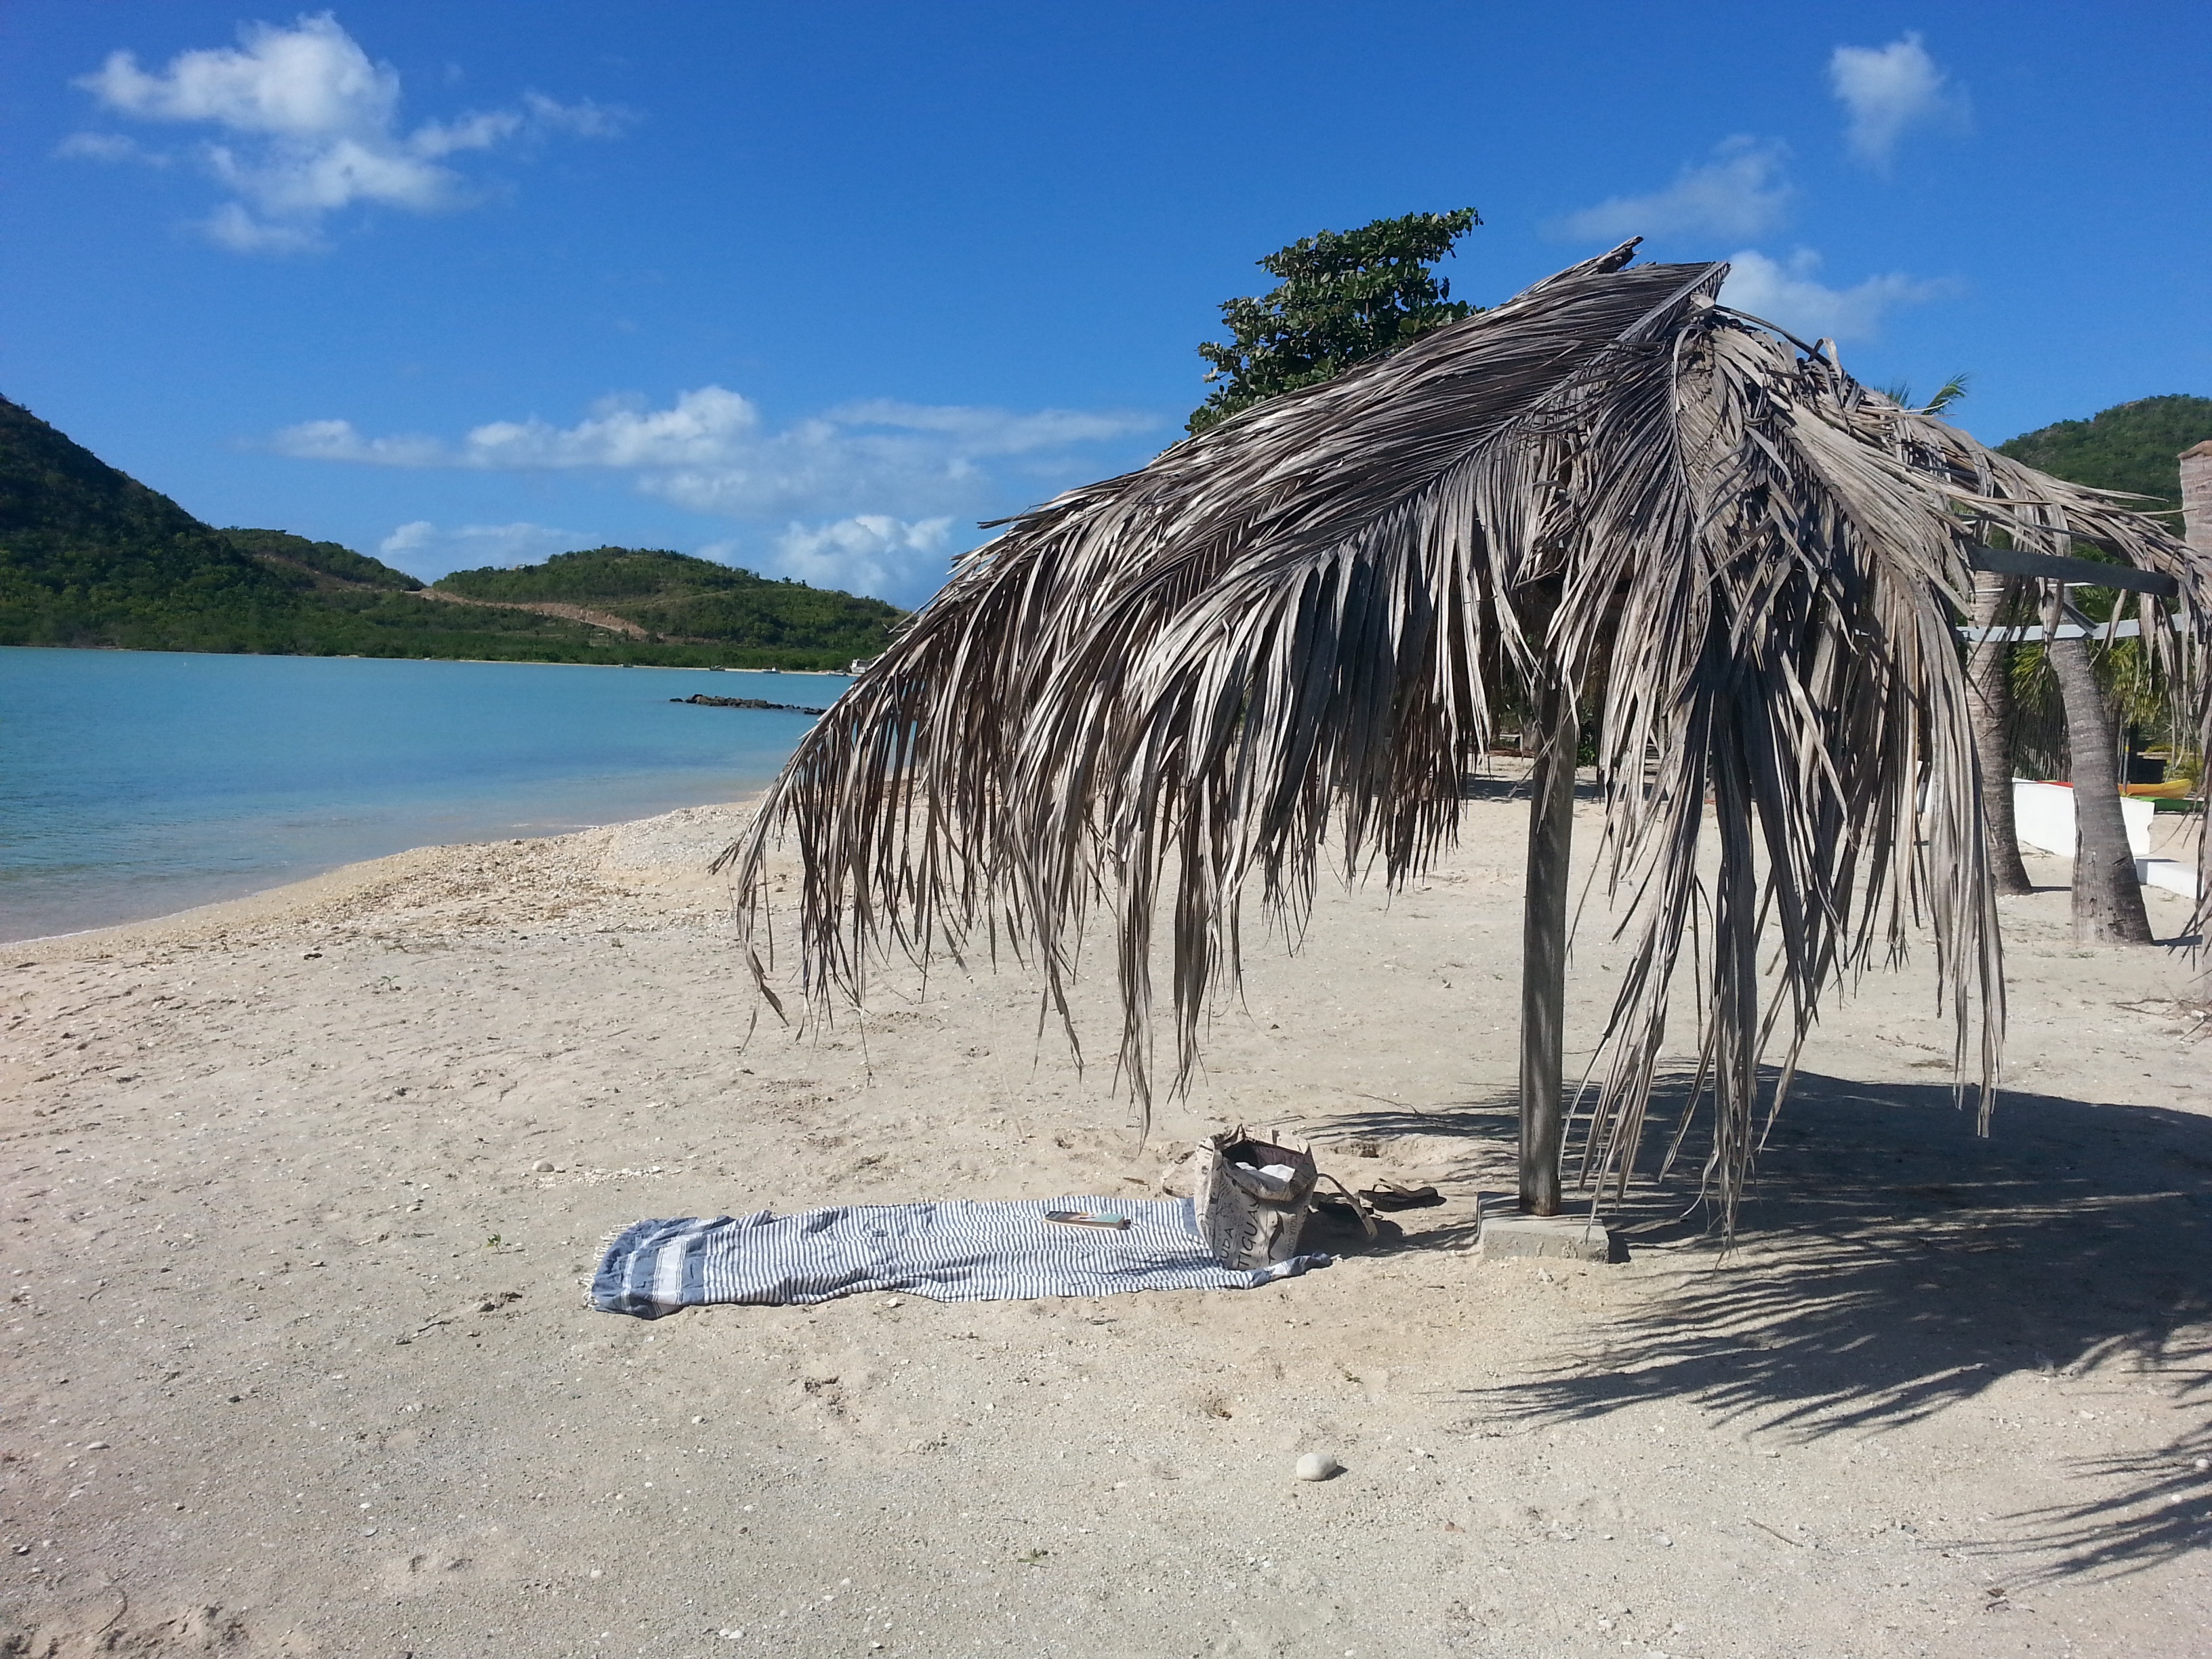
beach, sea, coast, sand, ocean, vacation, bay, body of water, caribbean, antigua, arecales, beach time